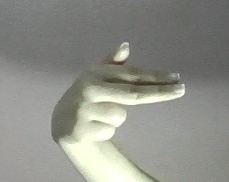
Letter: ghain